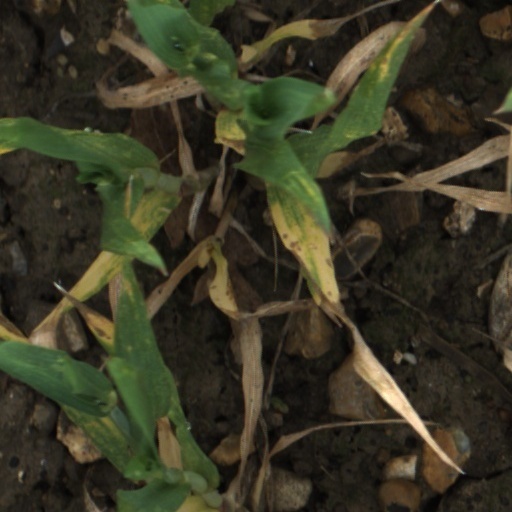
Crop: wheat